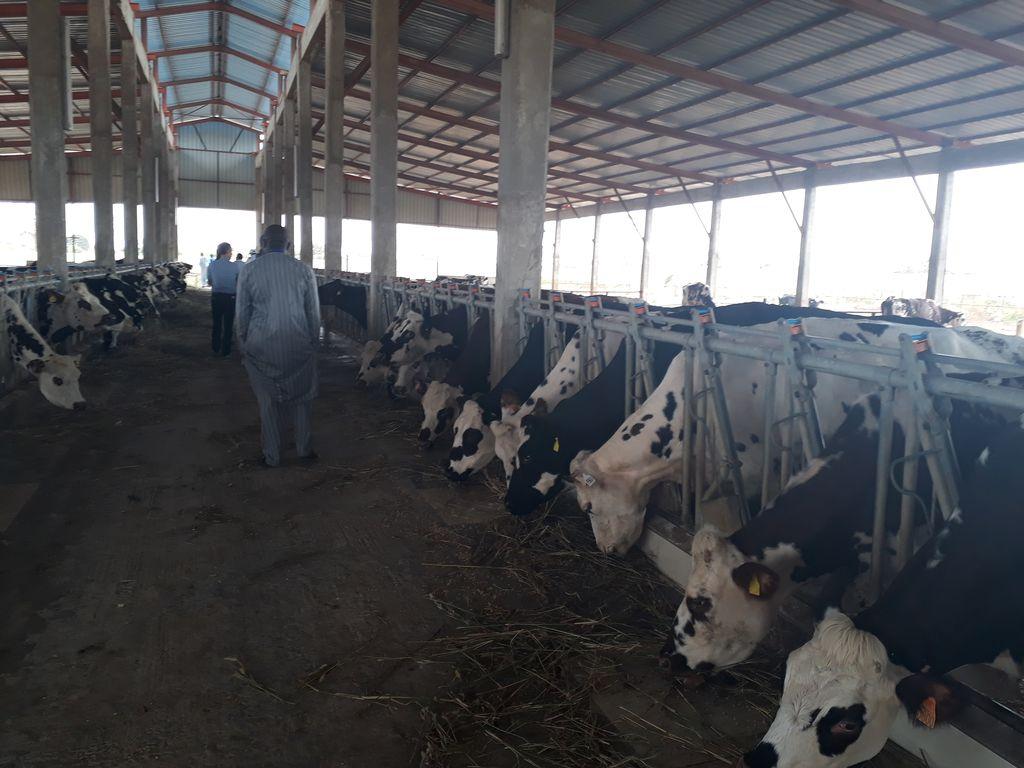
Ng'ombe wengi wako ndani ya banda wakila majani kwa utulivu,kila mnyama ameinamisha kichwa akifurahia chakula chake,kijana mmoja anatembea katika banda hilo.